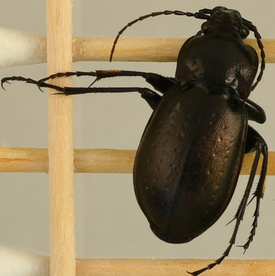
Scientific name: Carabus nemoralis
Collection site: UNDERC Site (UNDE), plot UNDE_017